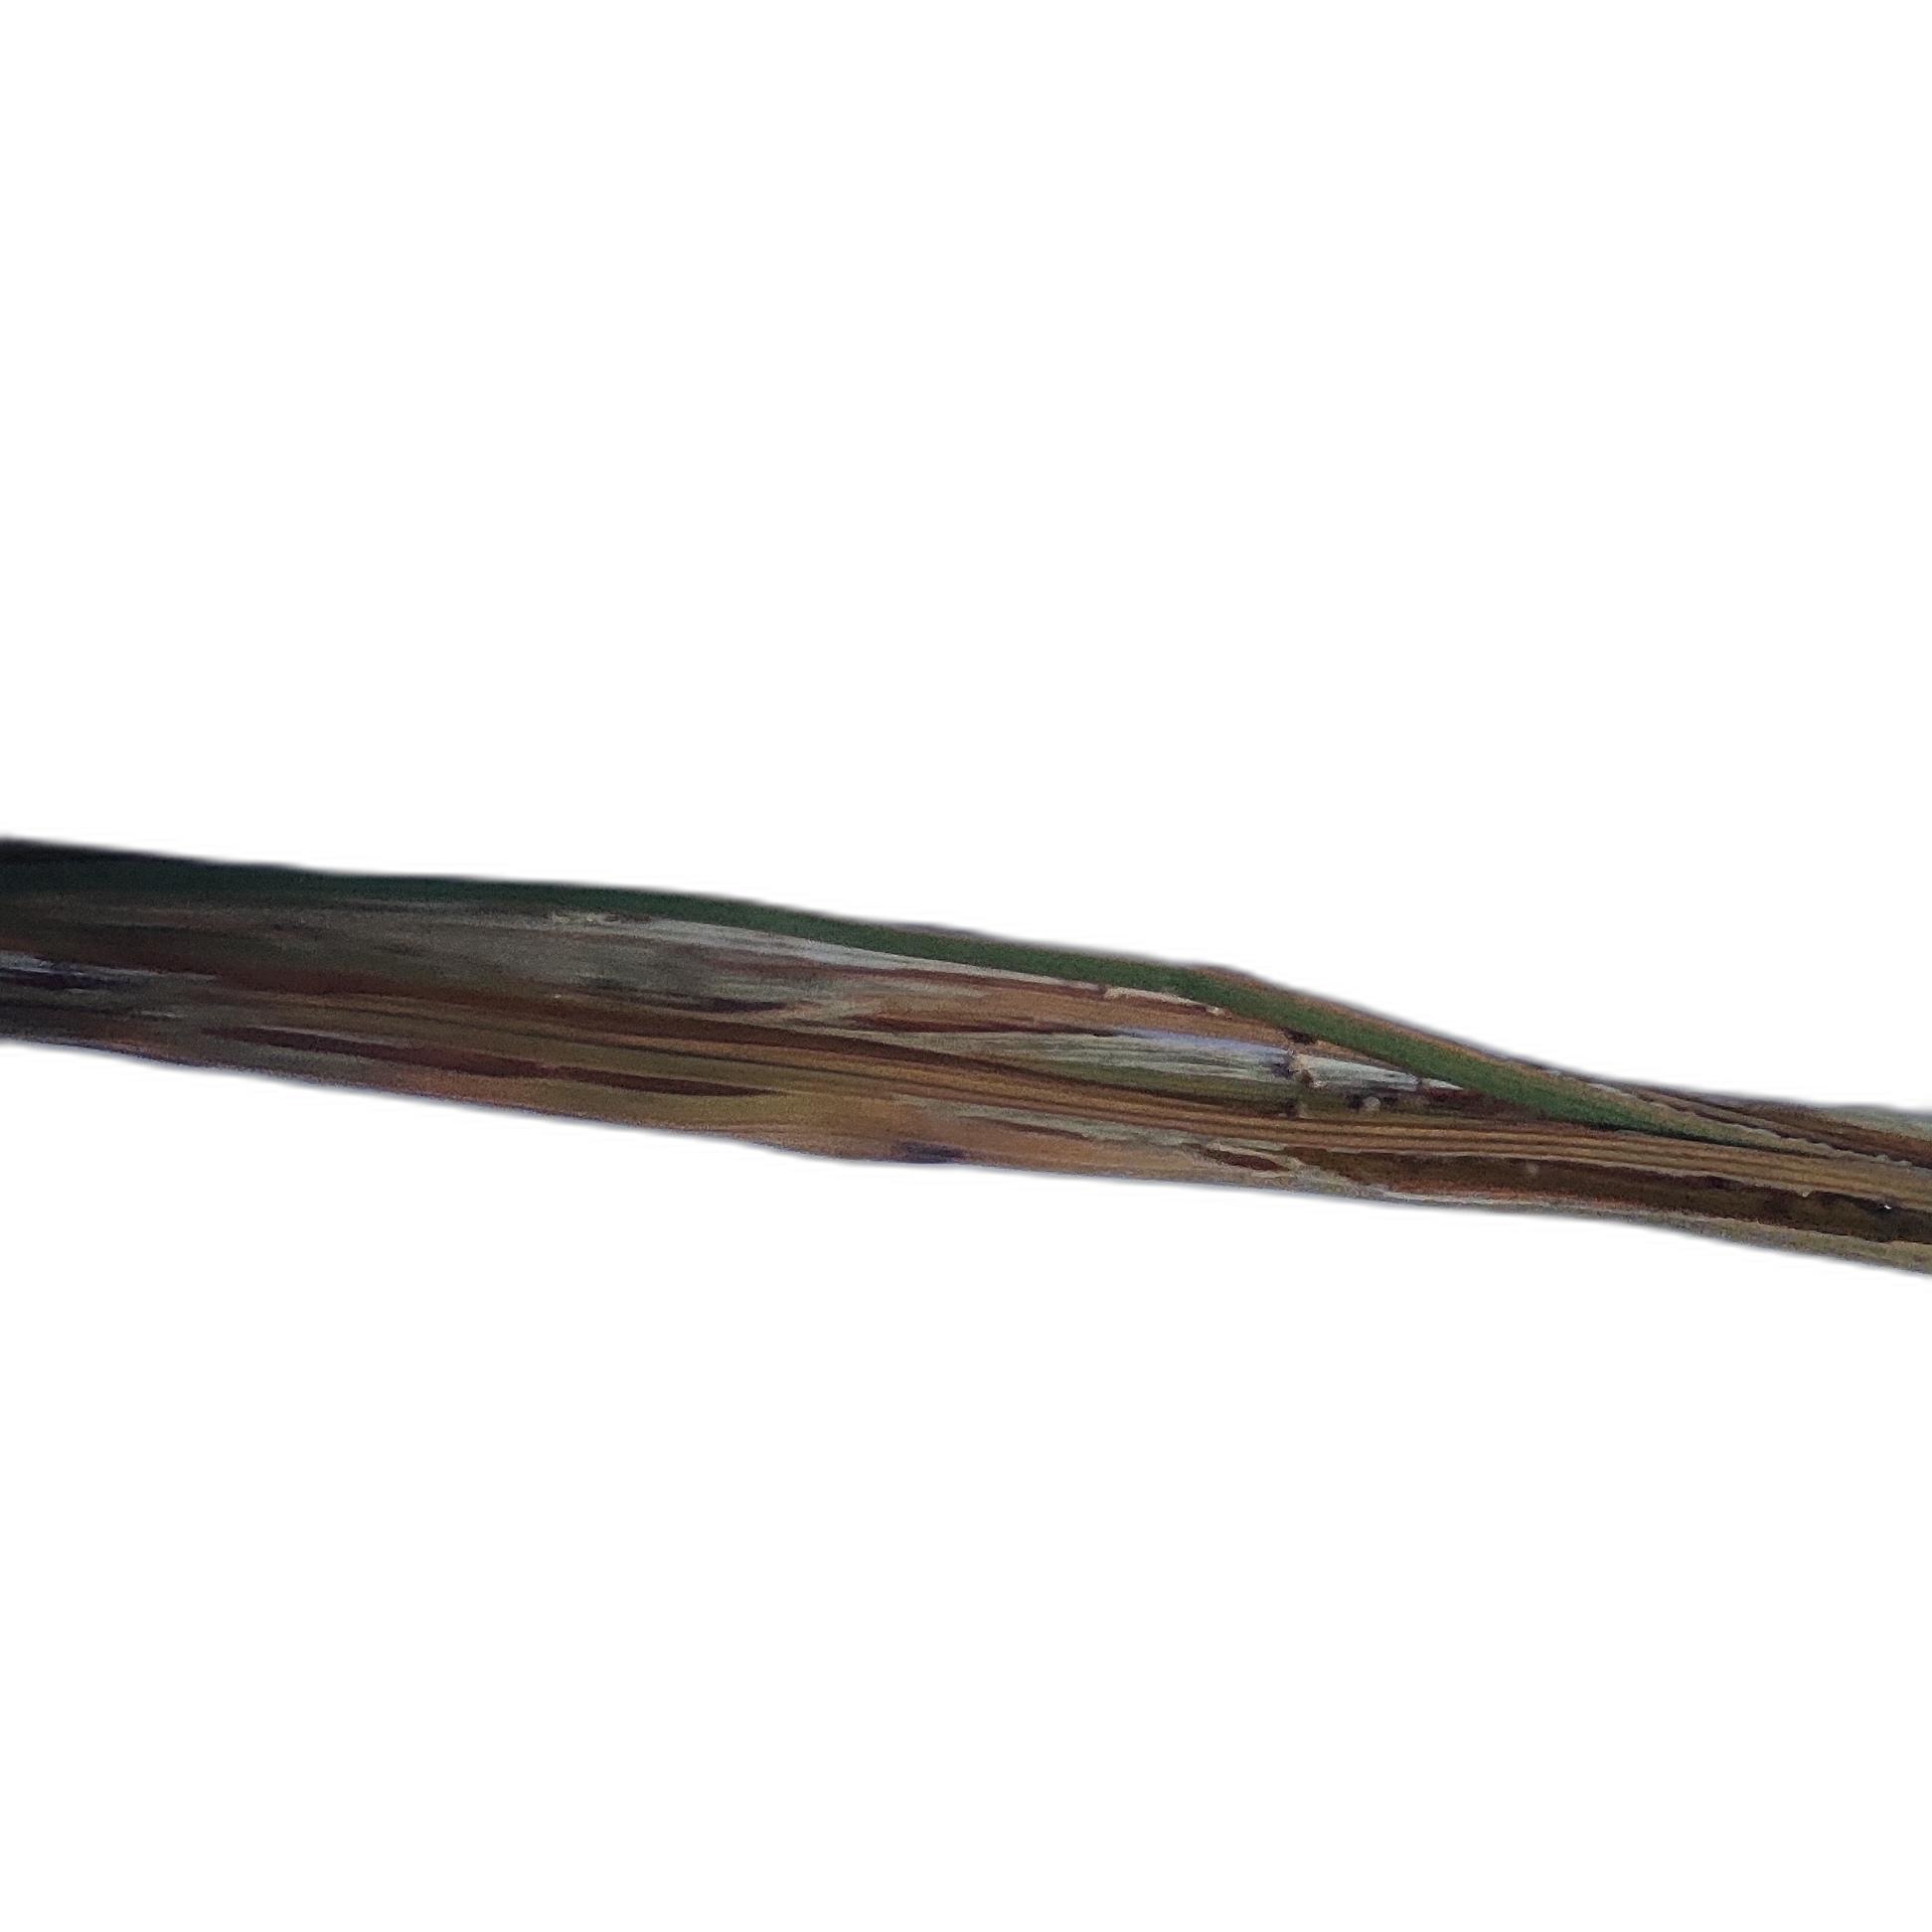
Label: Leaf Scald